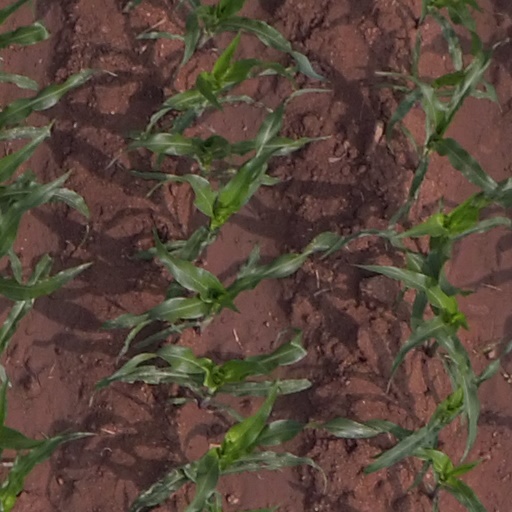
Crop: maize; corn